Luke O'Neill (footballer)

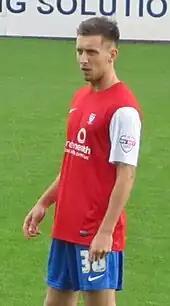
O'Neill playing for York City in 2013

On 30 June 2011, O'Neill signed for Conference Premier club Mansfield Town on a one-year contract. He made his debut on 13 August 2011 in a 1–1 draw with Bath City, he then later scored his first goal for the club in a 5–0 win over Newport County. O'Neill helped Mansfield to a play-off semi-final where they lost 2–1 on aggregate to York City. His performances throughout 2011–12 attracted Championship clubs Burnley, Cardiff City and Ipswich Town. Burnley had a bid rejected by the Conference club, but manager Paul Cox admitted O'Neill could leave if the offer is right.